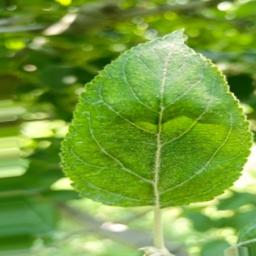
Label: Healthy